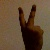
The image shows a hand gesture representing the number 2 in Indian Sign Language.